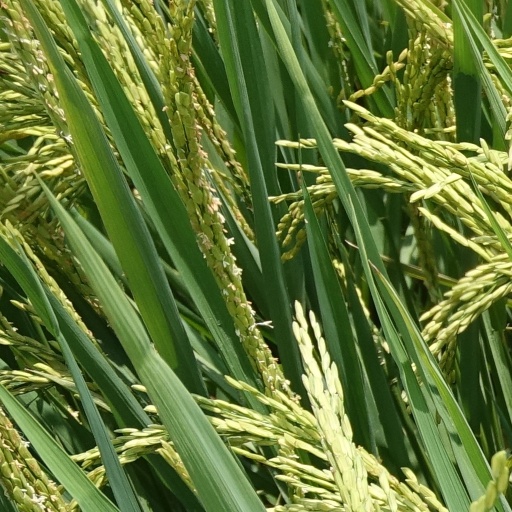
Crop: rice